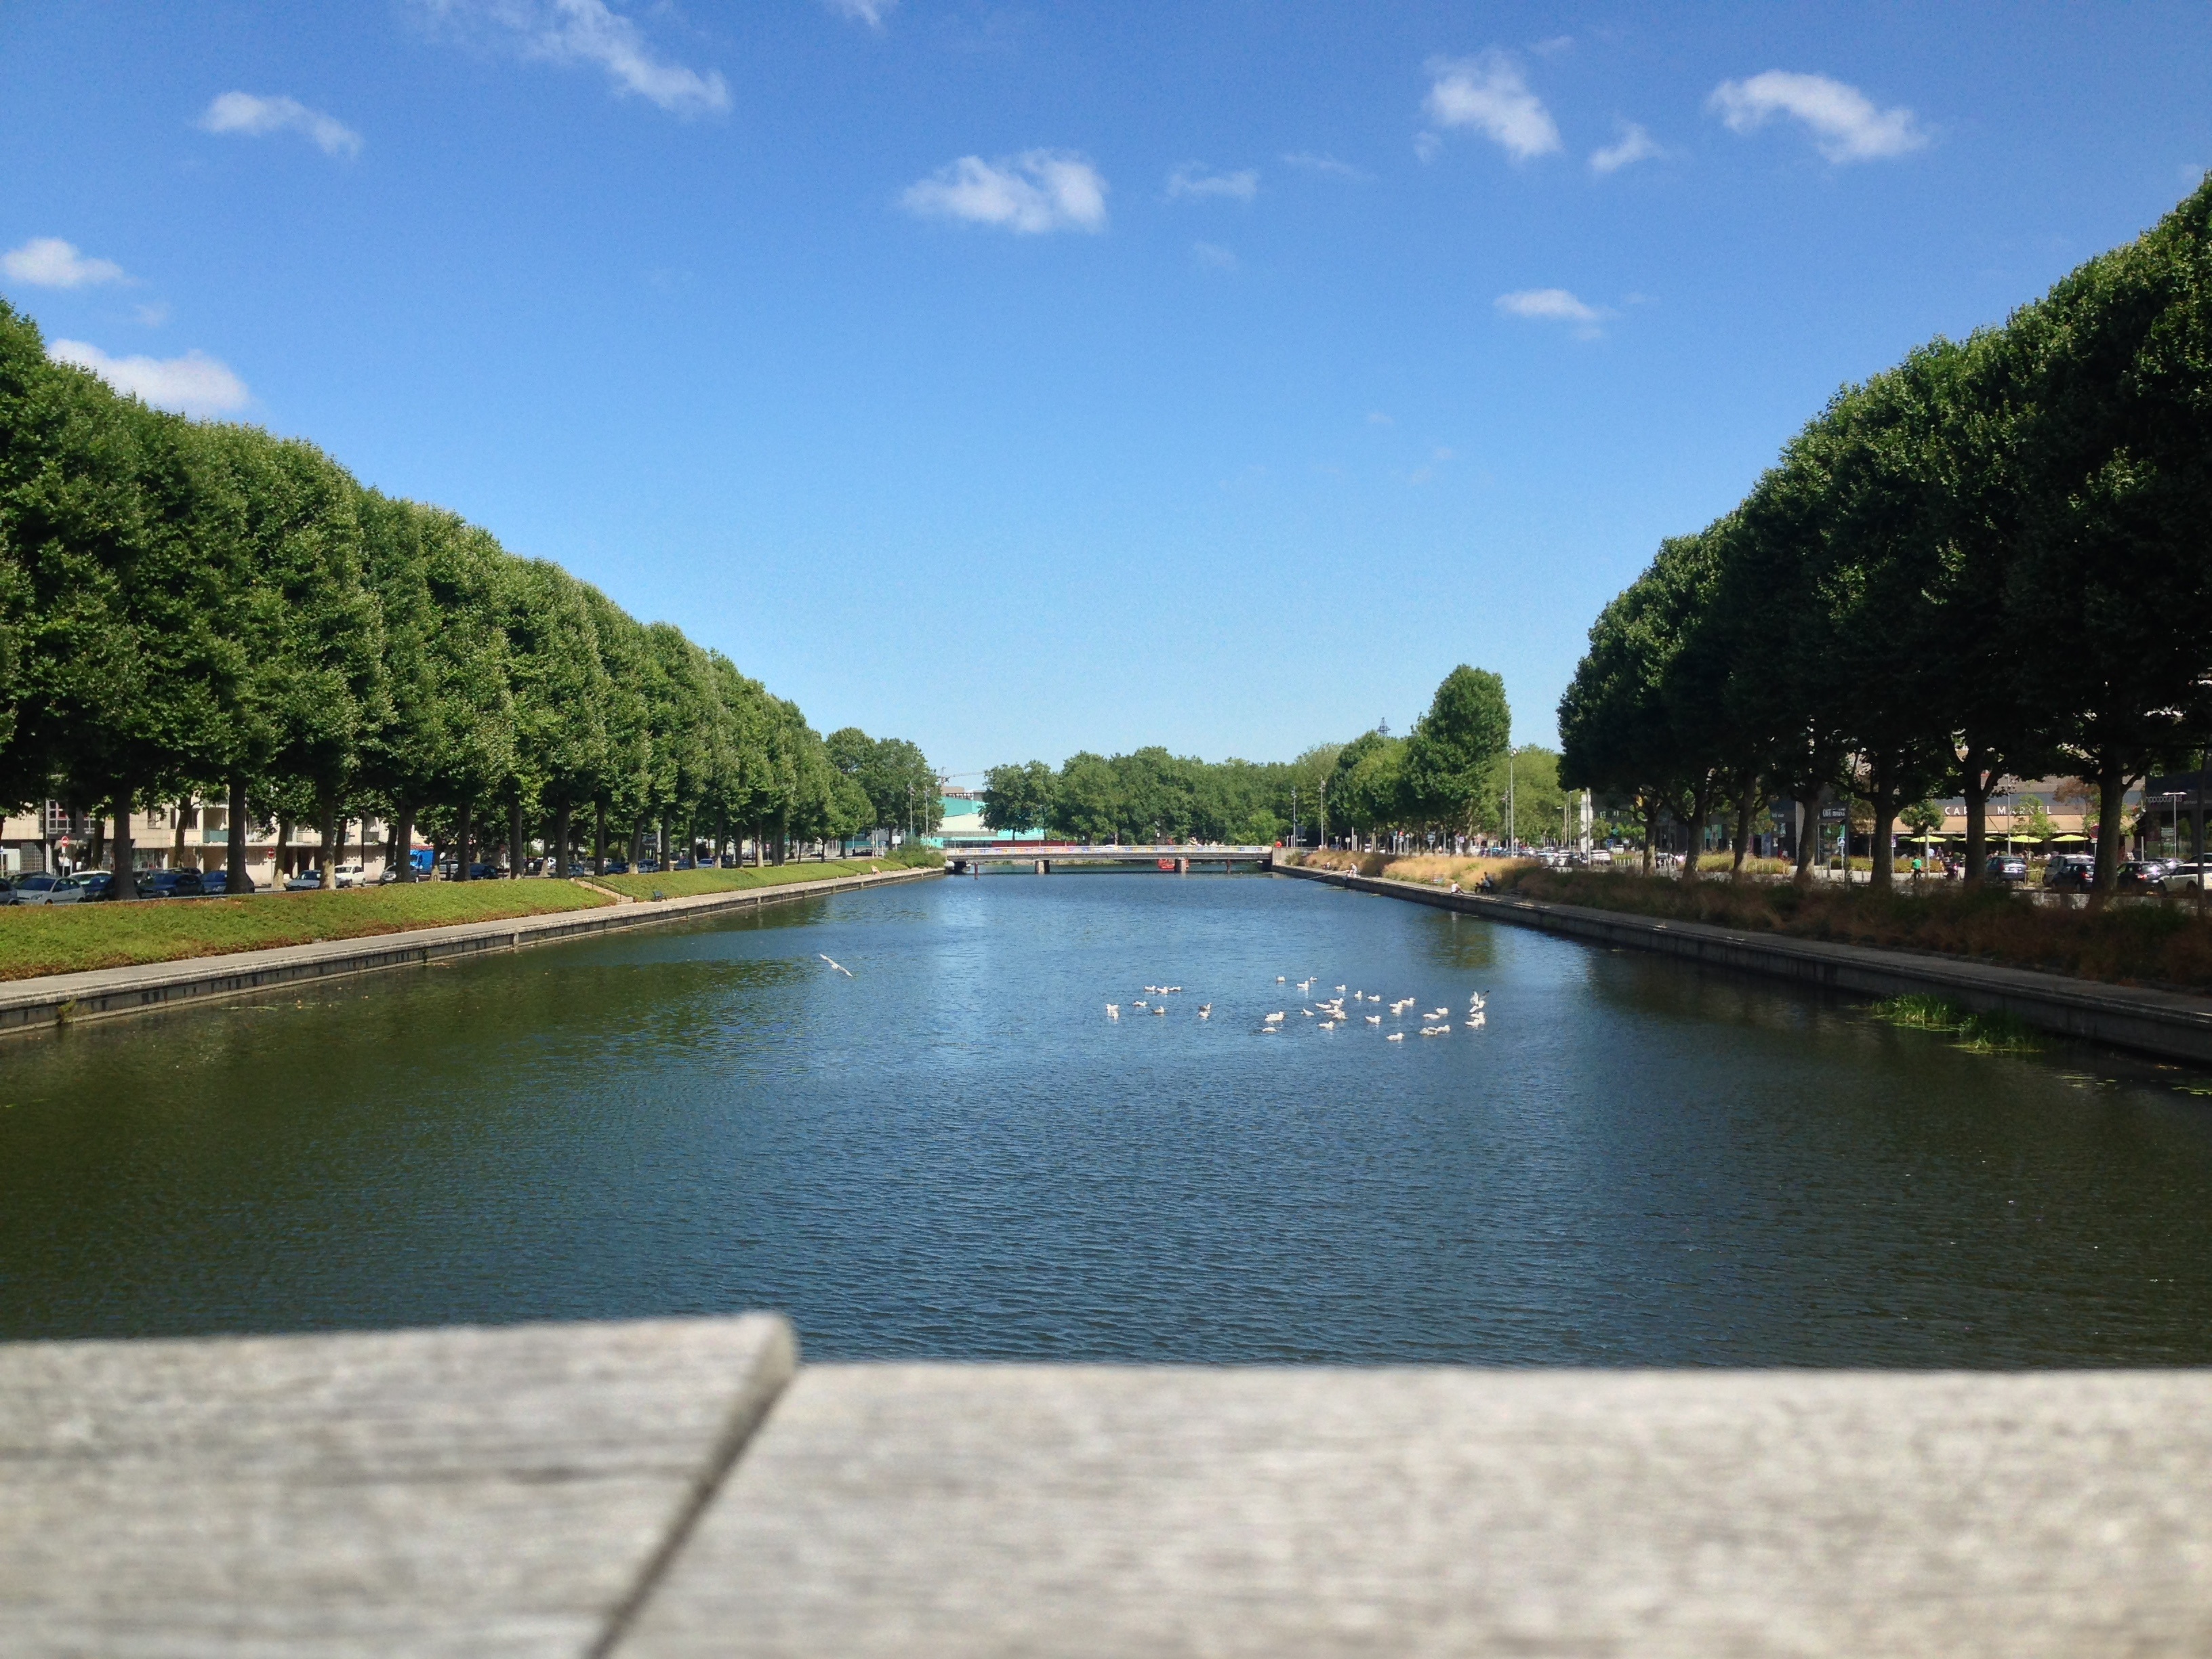
water, lake, river, canal, reflection, reservoir, waterway, body of water, estate, landform, reflecting pool